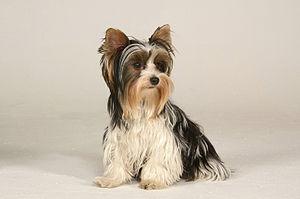
Le Biewer Yorkshire terrier est une race de chien de petite taille, très rare en France. Cette race, créée en 1984 en Allemagne, se développe très lentement en Europe grâce à des passionnés qui ambitionnent de produire de petits compagnons beaux et faciles à vivre.